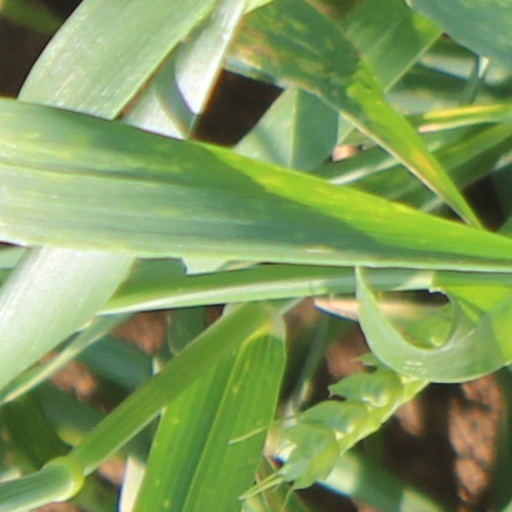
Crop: wheat